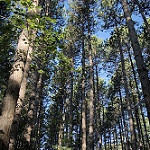
Scene: Outdoor